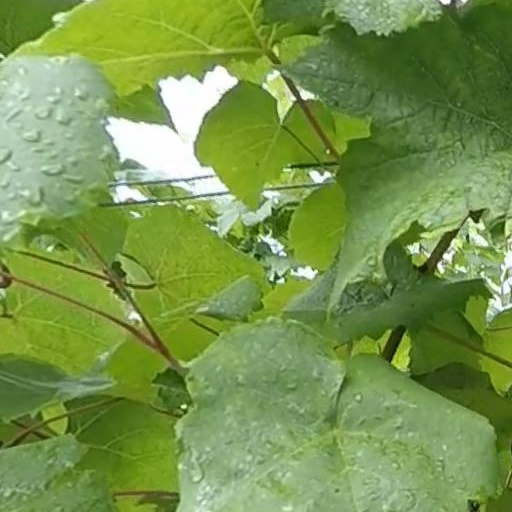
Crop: grape